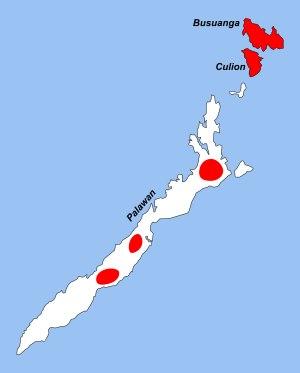
Barbourula busuangensis est une espèce d'amphibiens de la famille des Bombinatoridae.